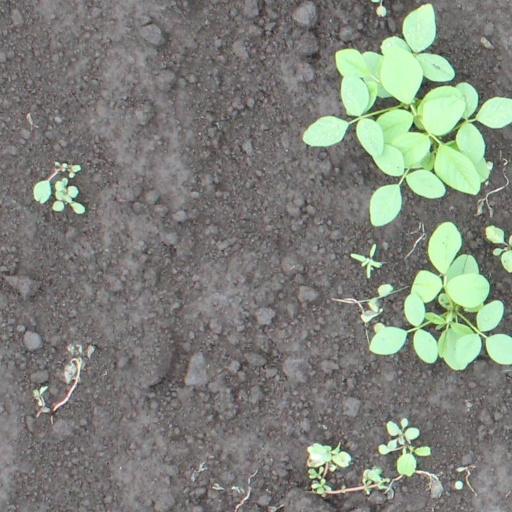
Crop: soybean